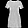
Label: Dress